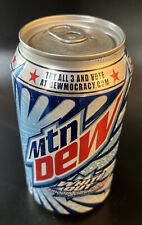
Waste category: metal